Therapeutic gene modulation

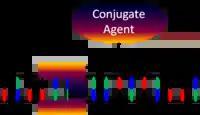
Synthetic polyamide conjugated to modifying agent

SPAs have not been shown to directly modify DNA or have activity other than direct blocking of other factors or processes. However, modifying agents can be bound to the tail ends of the hairpin structure. The specific binding of the SPA to DNA allows for site-specific targeting of the conjugated modifying agent.